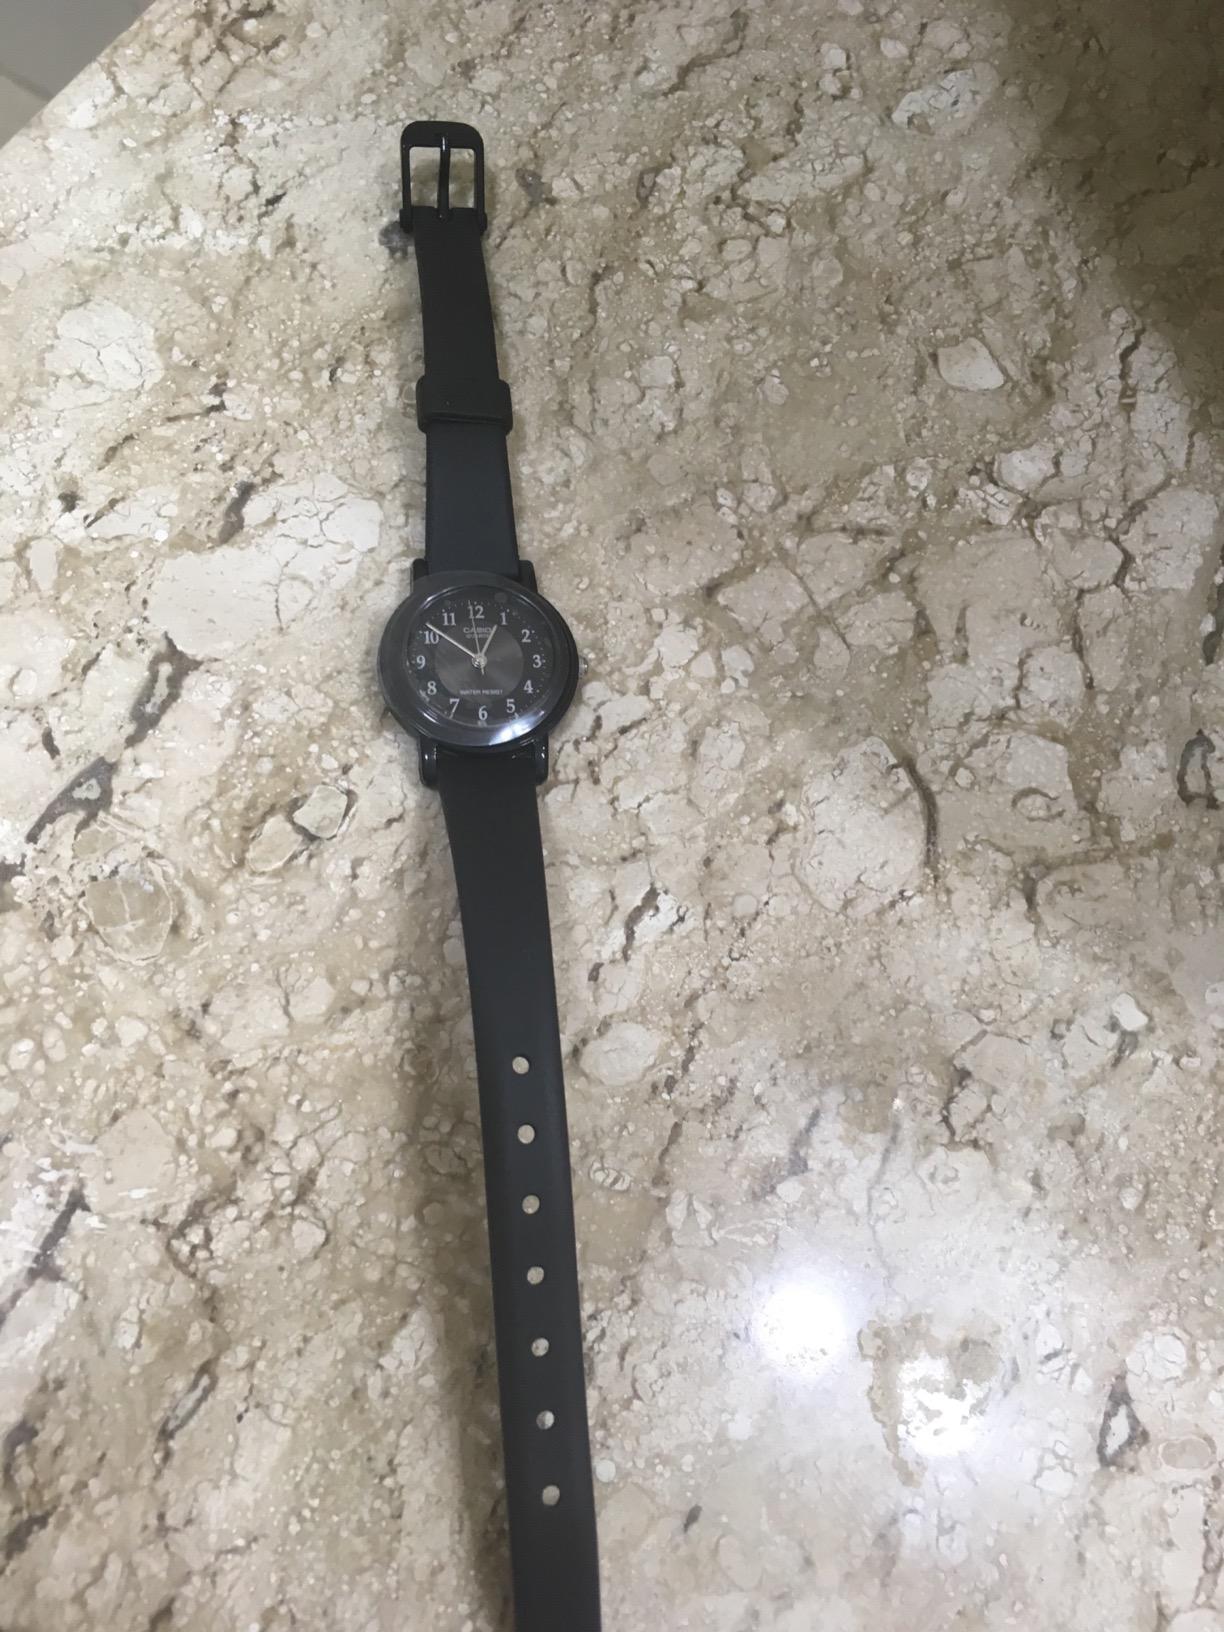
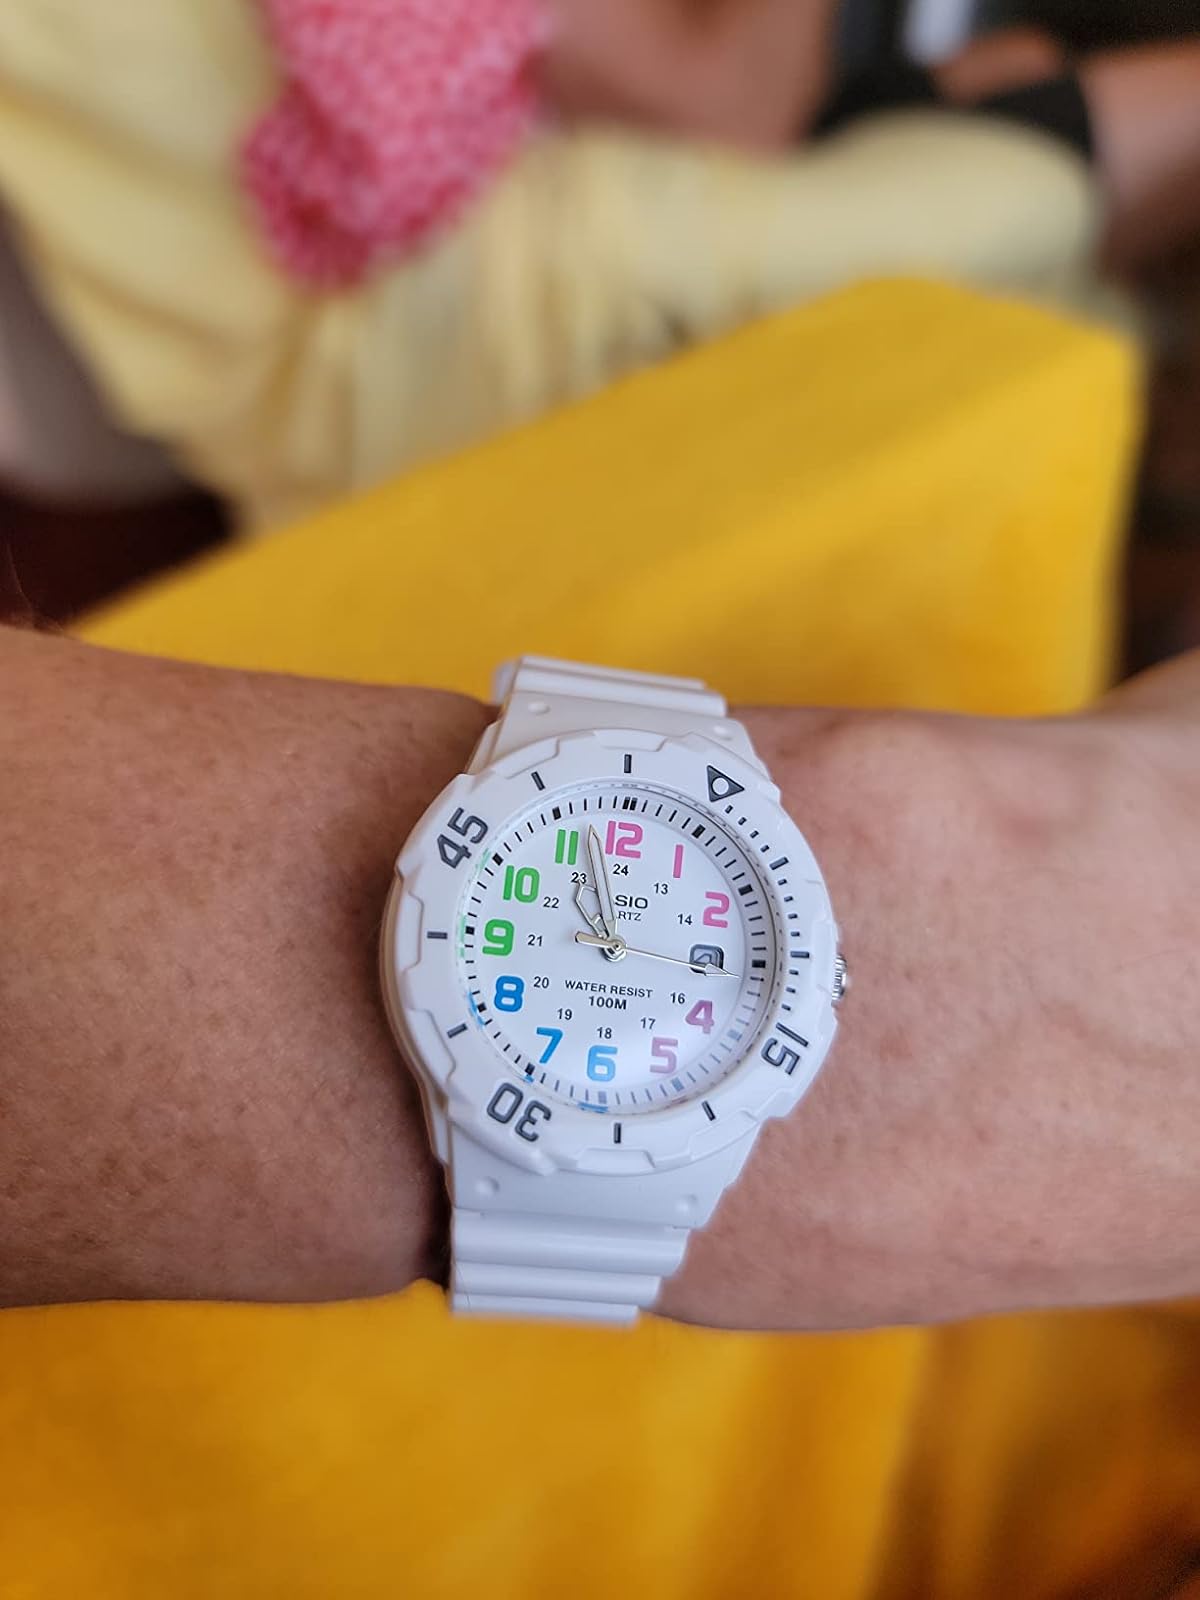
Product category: accessories_watch
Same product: no